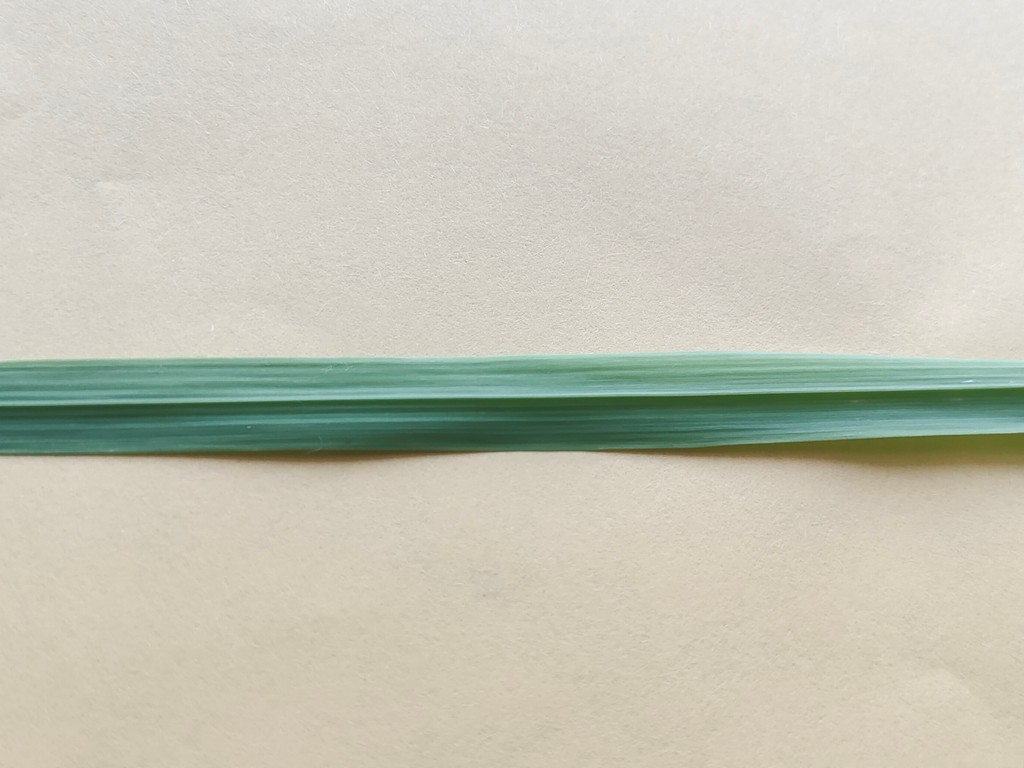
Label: Healthy